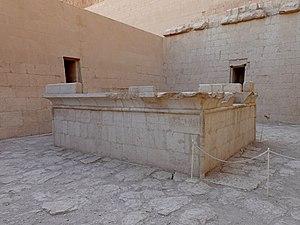
Le temple funéraire d'Hatchepsout est un temple des millions d'années datant de la XVIIIᵉ dynastie ; il est le temple le mieux conservé de Deir el-Bahari sur la rive ouest du Nil à Thèbes. Son architecture est saisissante. Les pylônes sont remplacés par des portiques à l'entrée de chaque terrasse. L'ensemble du temple est construit en calcaire.